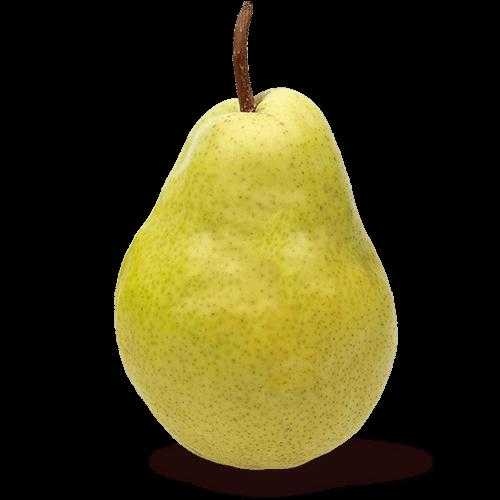
Label: Pear